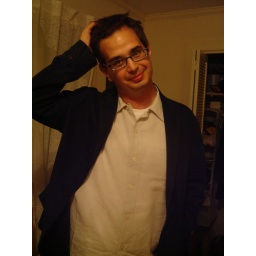
being all cute in his new clothes